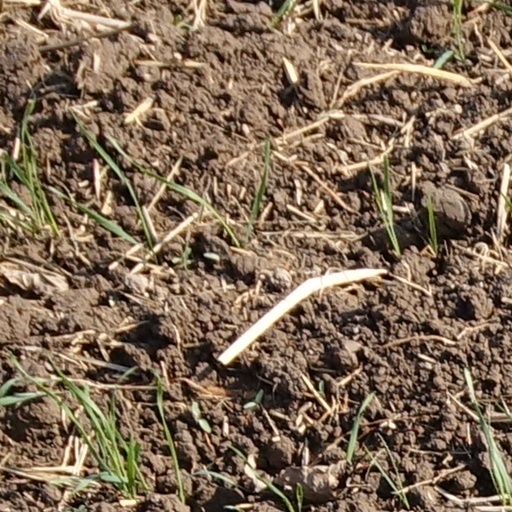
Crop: wheat